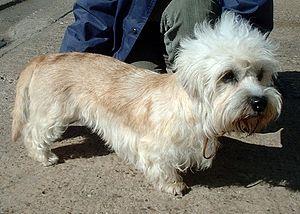
Le Dandie Dinmont Terrier est une race de chiens qui appartient au groupe des terriers.